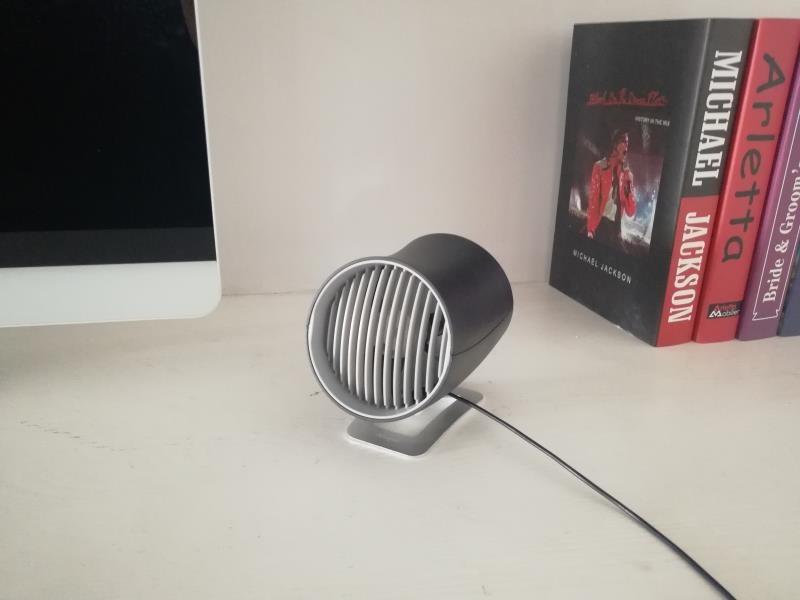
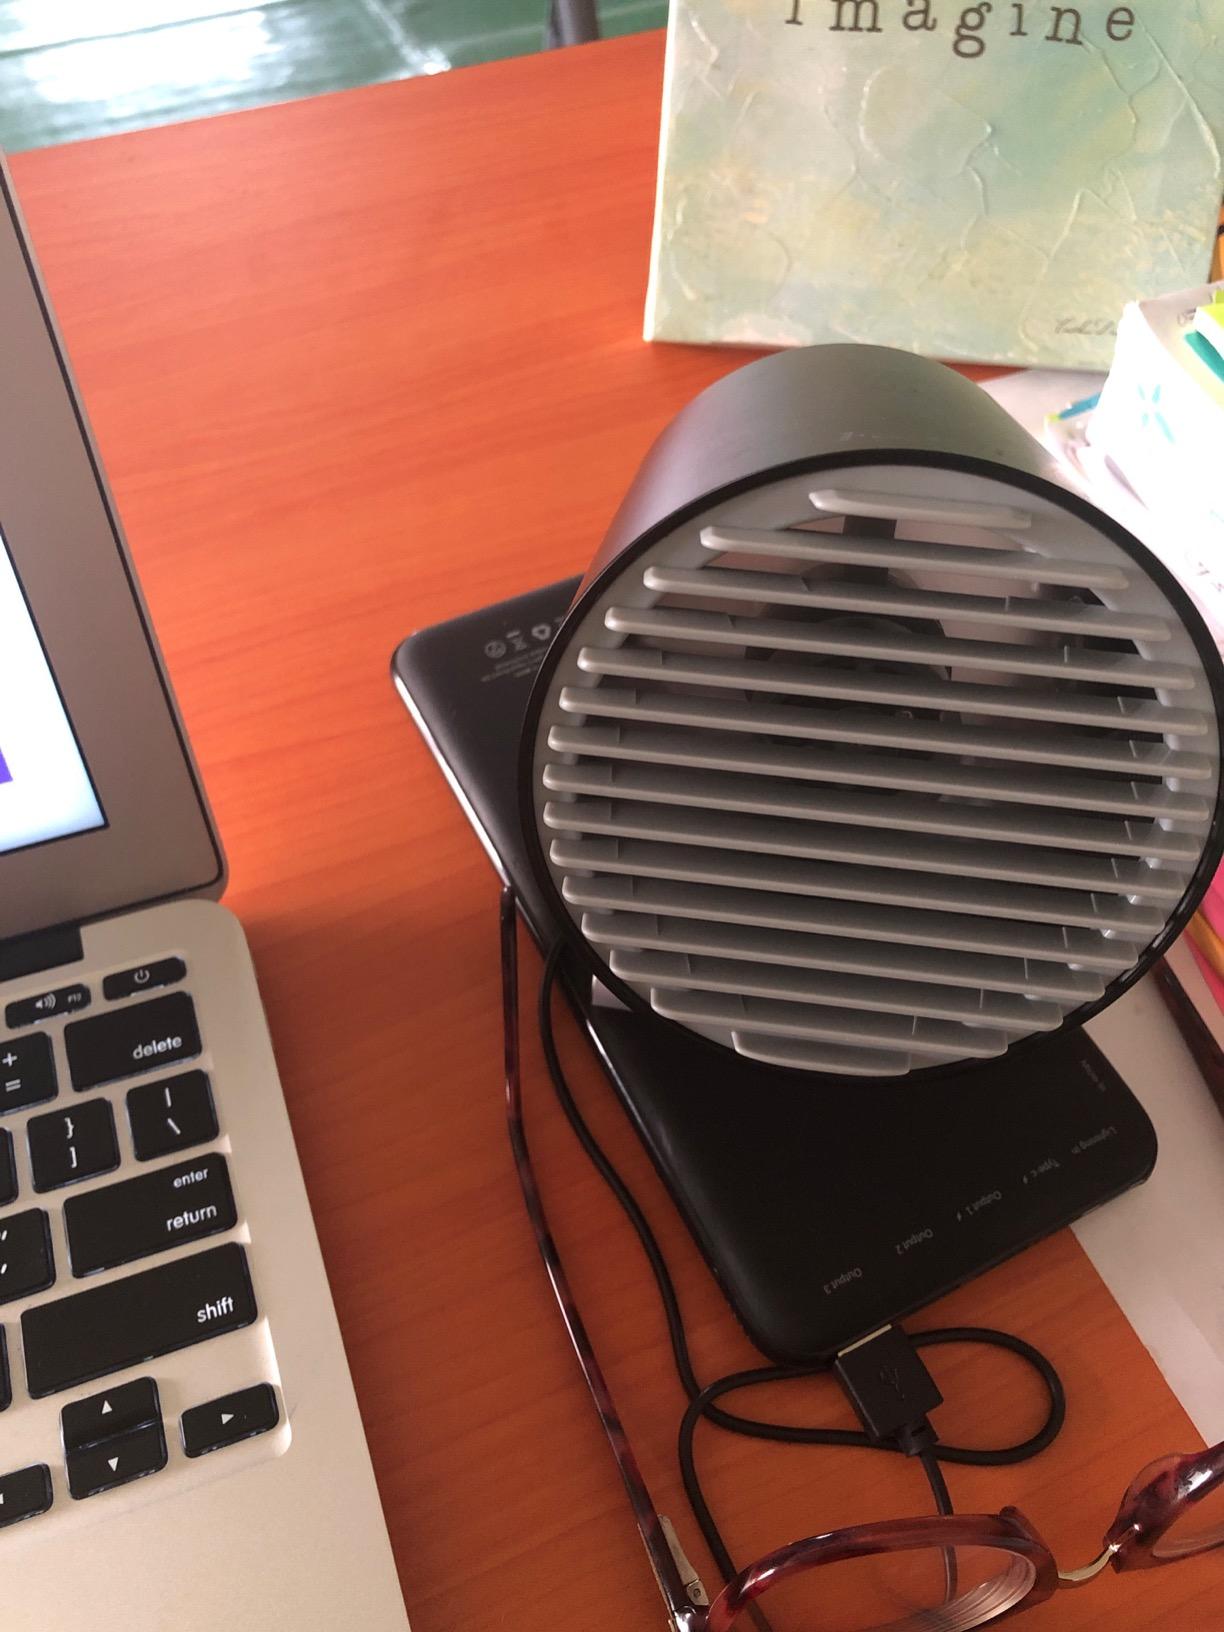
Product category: fan
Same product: no